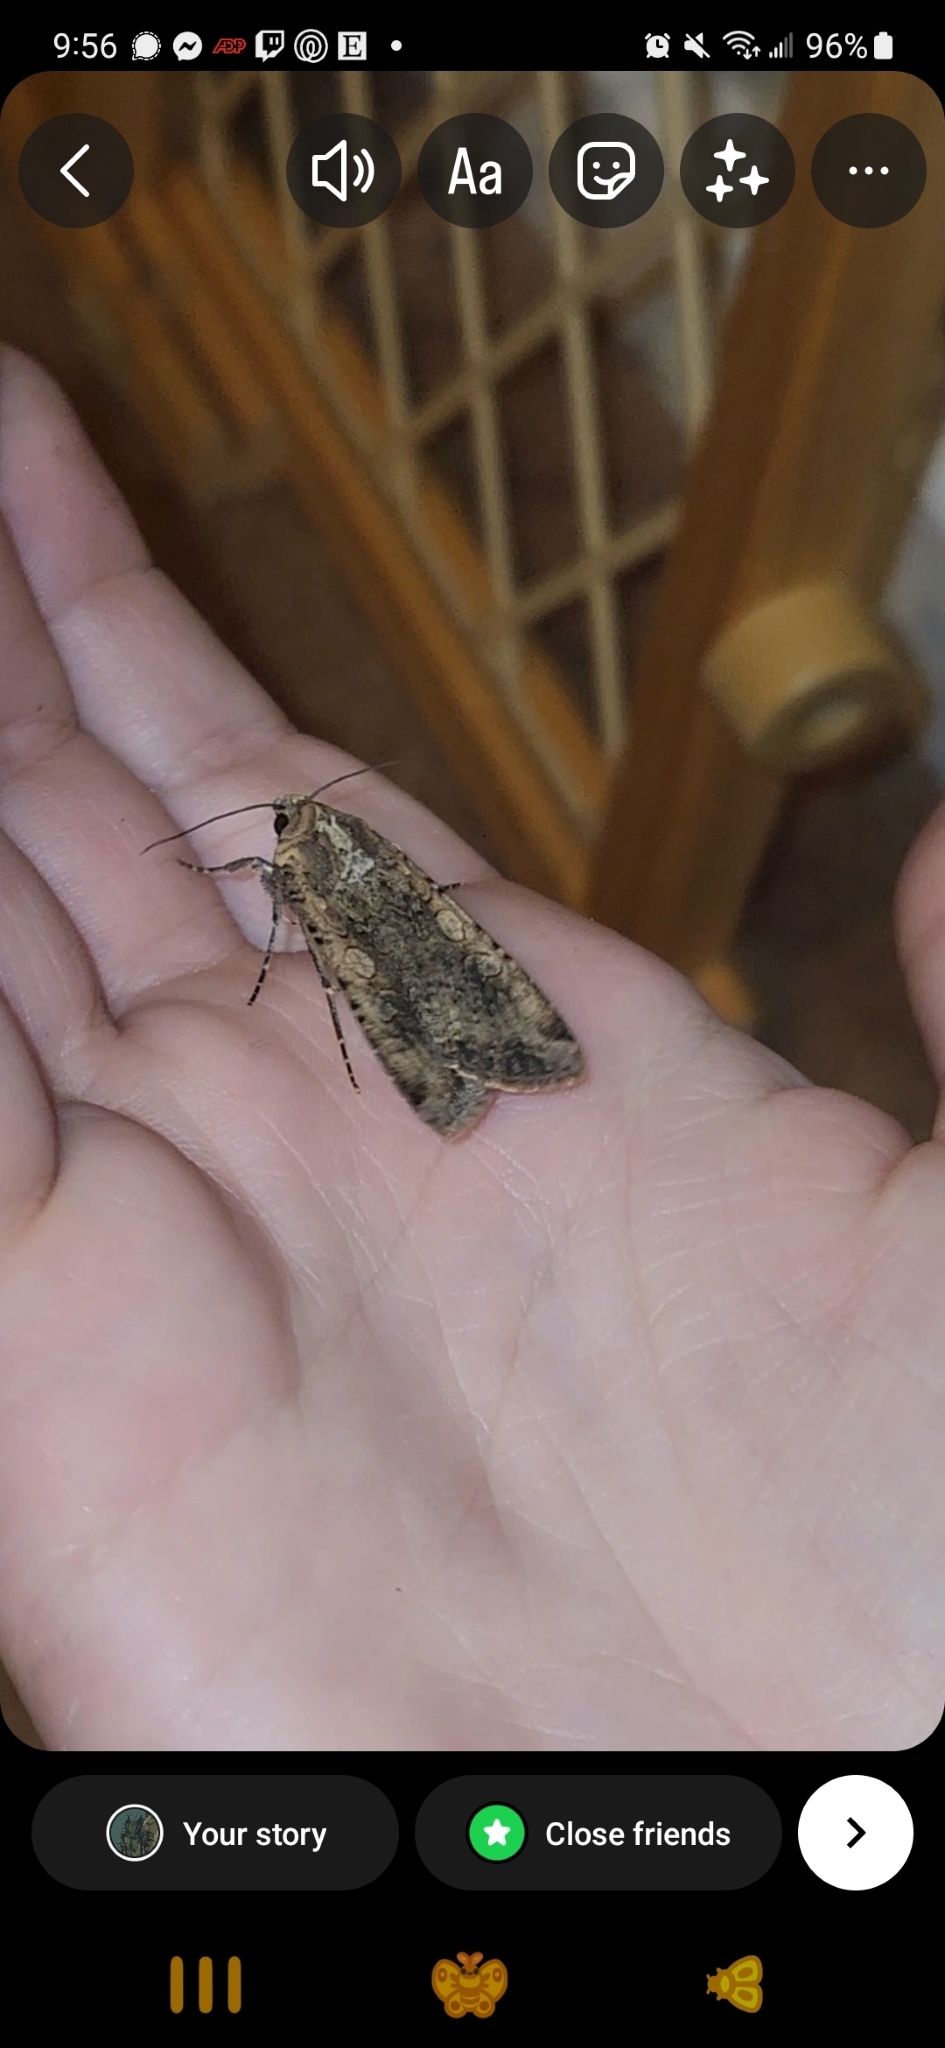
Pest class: cutworms